Lincoln's Inn Fields

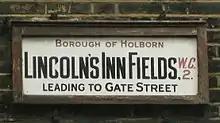
Street sign

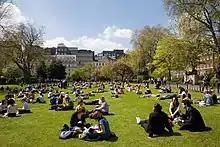
Lincoln's Inn Fields in spring 2006

Lincoln's Inn Fields is located in Holborn and is the largest public square in London. It was laid out in the 1630s under the initiative of the speculative builder and contractor William Newton, "the first in a long series of entrepreneurs who took a hand in developing London", as Sir Nikolaus Pevsner observes. The original plan for "laying out and planting" these fields, drawn by the hand of Inigo Jones, was said still to be seen in Lord Pembroke's collection at Wilton House in the 19th century, but its location is now unknown.